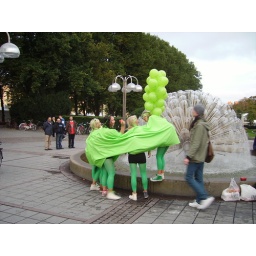
Drunken girls in green in fountain2